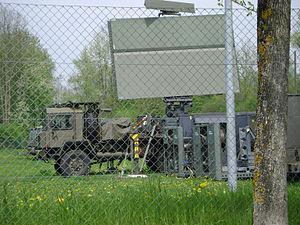
Saurer AG est une entreprise suisse fabriquant des machines textiles, auparavant aussi constructeur de camions et autobus.